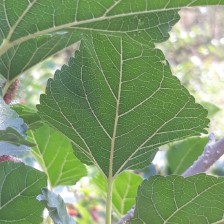
Variety: ChiangMai60